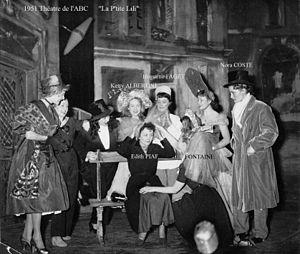
La P'tite Lili Ketty Albertini avec, entre autres, Edith Piaf - Théâtre de l'ABC
Mitty Goldin, de son nom Mitty Goldenberg est un directeur de salle de spectacle, ancien directeur général de l'ABC, né le 17 mars 1895 en Roumanie et mort le 29 juin 1956 à Paris.
Huguette Faget est une actrice française née à Paris 16e le 5 décembre 1922, décédée à Nogent-sur-Marne le 17 avril 2016.
Marie Dominique Xavière Léonie Catherine Albertini, dite Ketty Albertini est une actrice française reconvertie dans le journalisme, née à Bastia le 5 août 1926 et morte à Paris le 20 juin 1986. Elle repose au cimetière de son village, Venzolasca di Casinca.